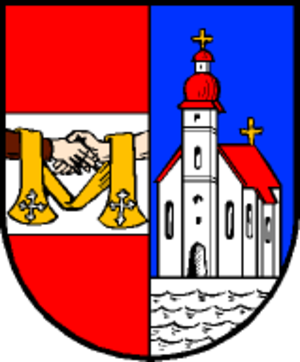
Seekirchen am Wallersee est une ville autrichienne du district de Salzbourg-Umgebung dans le land de Salzbourg.